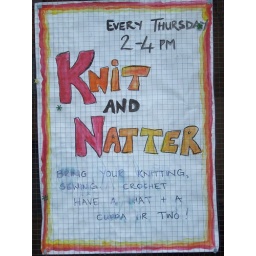
A sign in the window of Space 109. To natter means to talk or gossip.